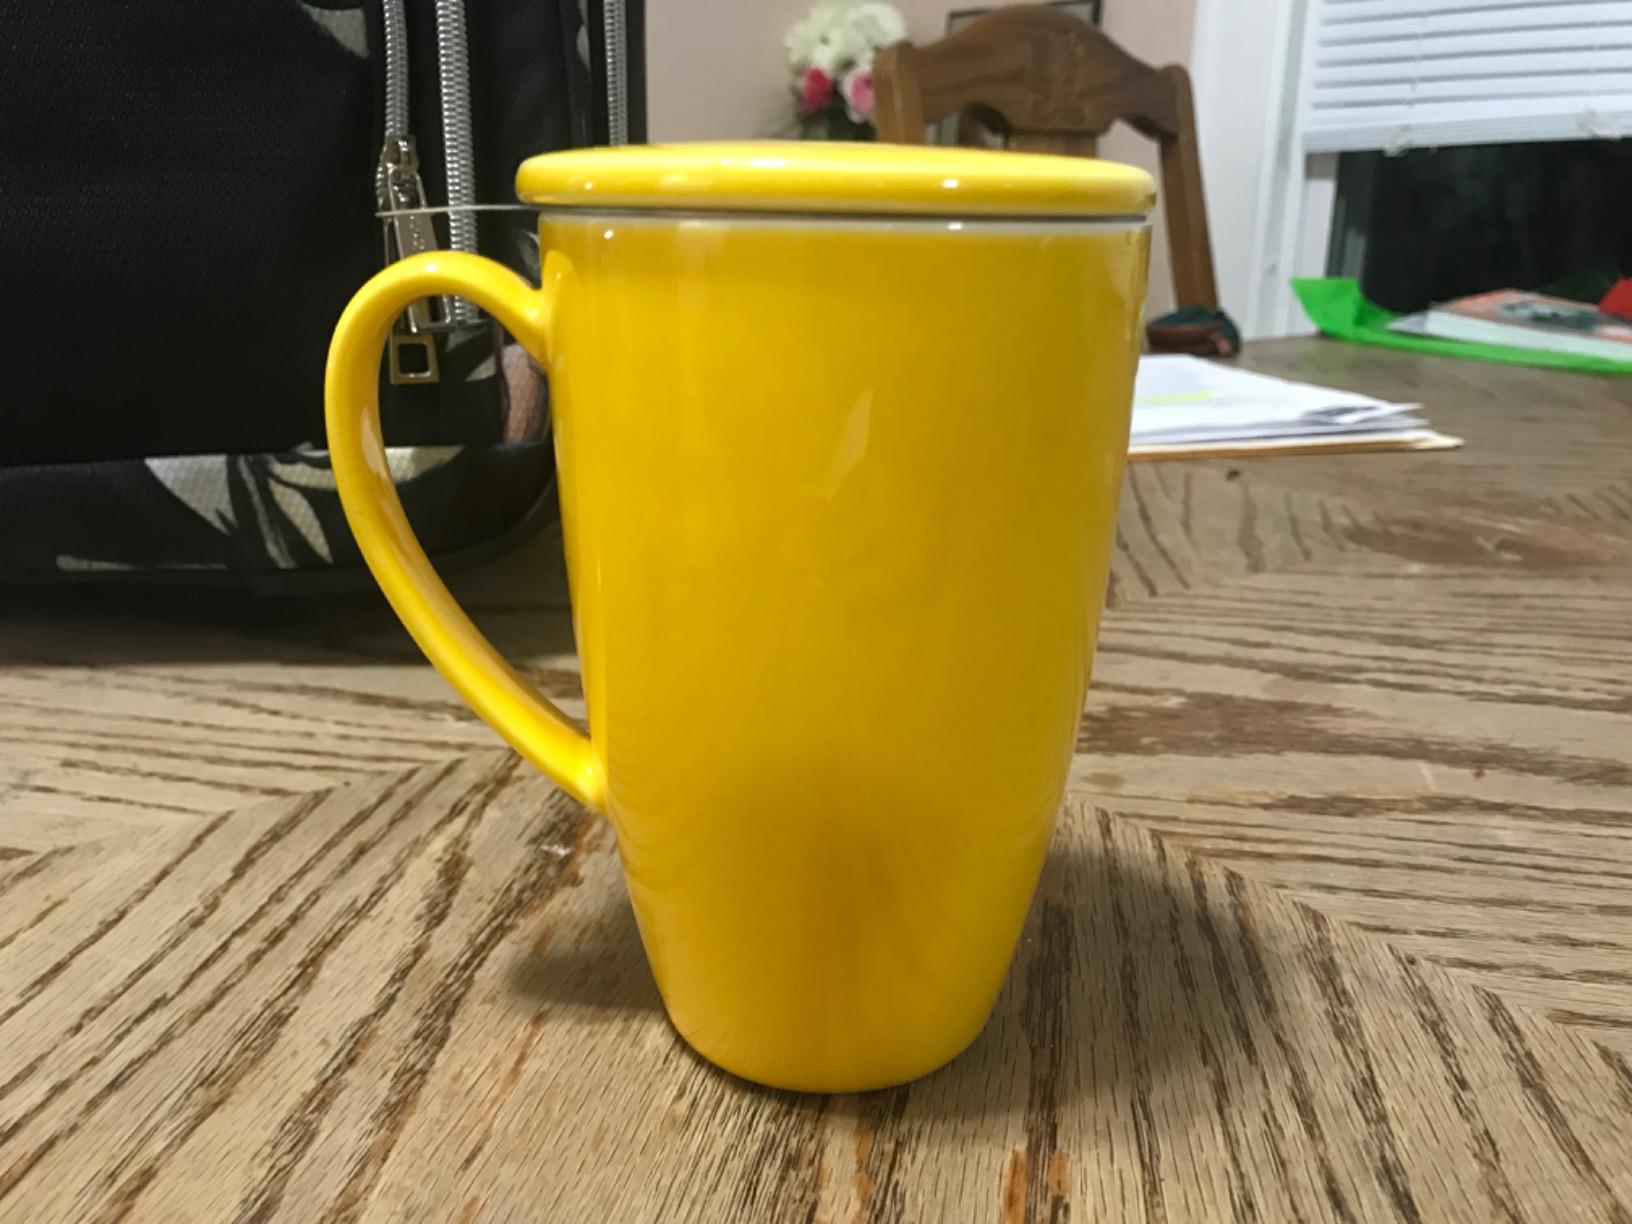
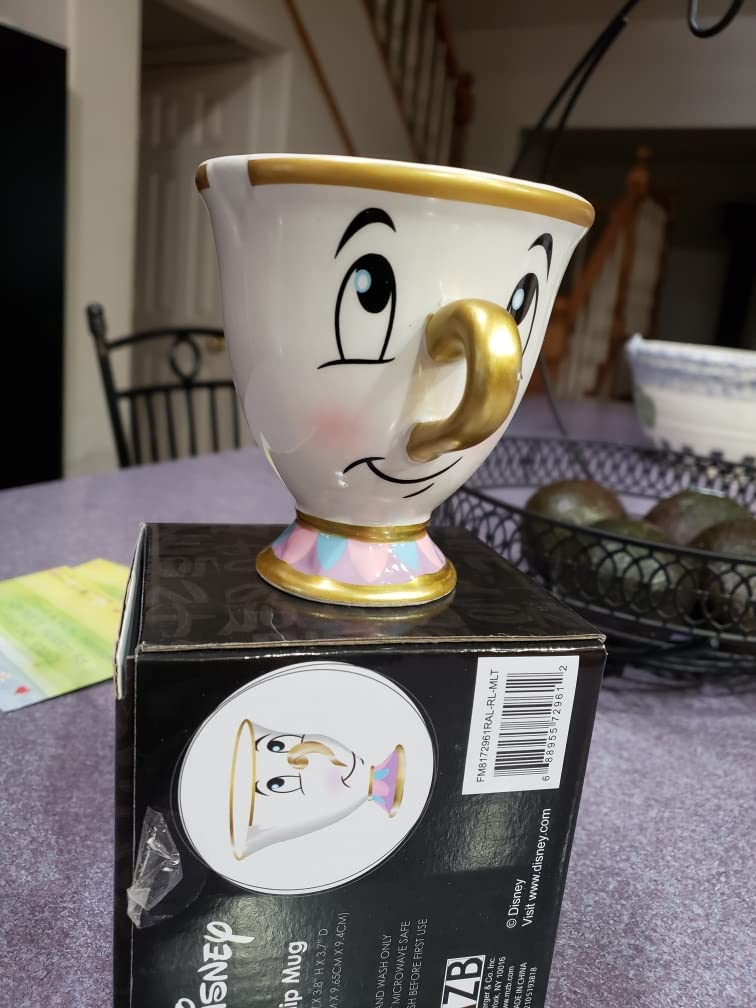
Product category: items_mug
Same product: no